Battle of the Java Sea

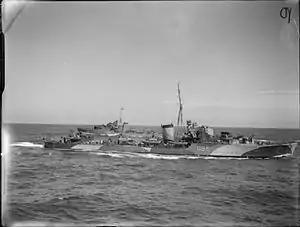
HMS "Jupiter" underway in August of 1940

Up to this point, the battle of the Java Sea had been something of a stalemate, with both sides missing their shots due to extreme range and inflicting minor damage with the few hits scored. "Haguro's" hit on "Exeter" was only the beginning of Doorman's misfortune. In an ironic twist, the only Japanese torpedo to make its mark during the course of the afternoon battle was one of "Haguro's" launched at extreme range and hitting home 15 minutes after firing, striking the Dutch destroyer "Kortenaer". Within moments of the hit, the destroyer broke apart and sank with the loss of 66 men. Launched at a distance of 22,000 yards, this hit by "Haguro" was probably the longest-range torpedo hit in naval history.